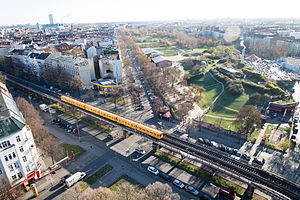
Görlitzer Park
Görlitzer Park in Berlin Kreuzberg
Görlitzer Park er en af de større parker og rekreative områder i kvarteret Kreuzberg i Berlin. Parken er anlagt i forlængelse af nedrivningen af banegårdsruinerne fra den gamle Görlitzer Bahnhof i 1980'erne og 1990'erne. I dag ses navnet Görlitzer Bahnhof kun i undergrundsstationen U-Bahnhof Görlitzer Bahnhof. Parken er bl.a. kendt for en bondegård til børn, utallige grillfester om sommeren og mange Open-Air arrangementer.